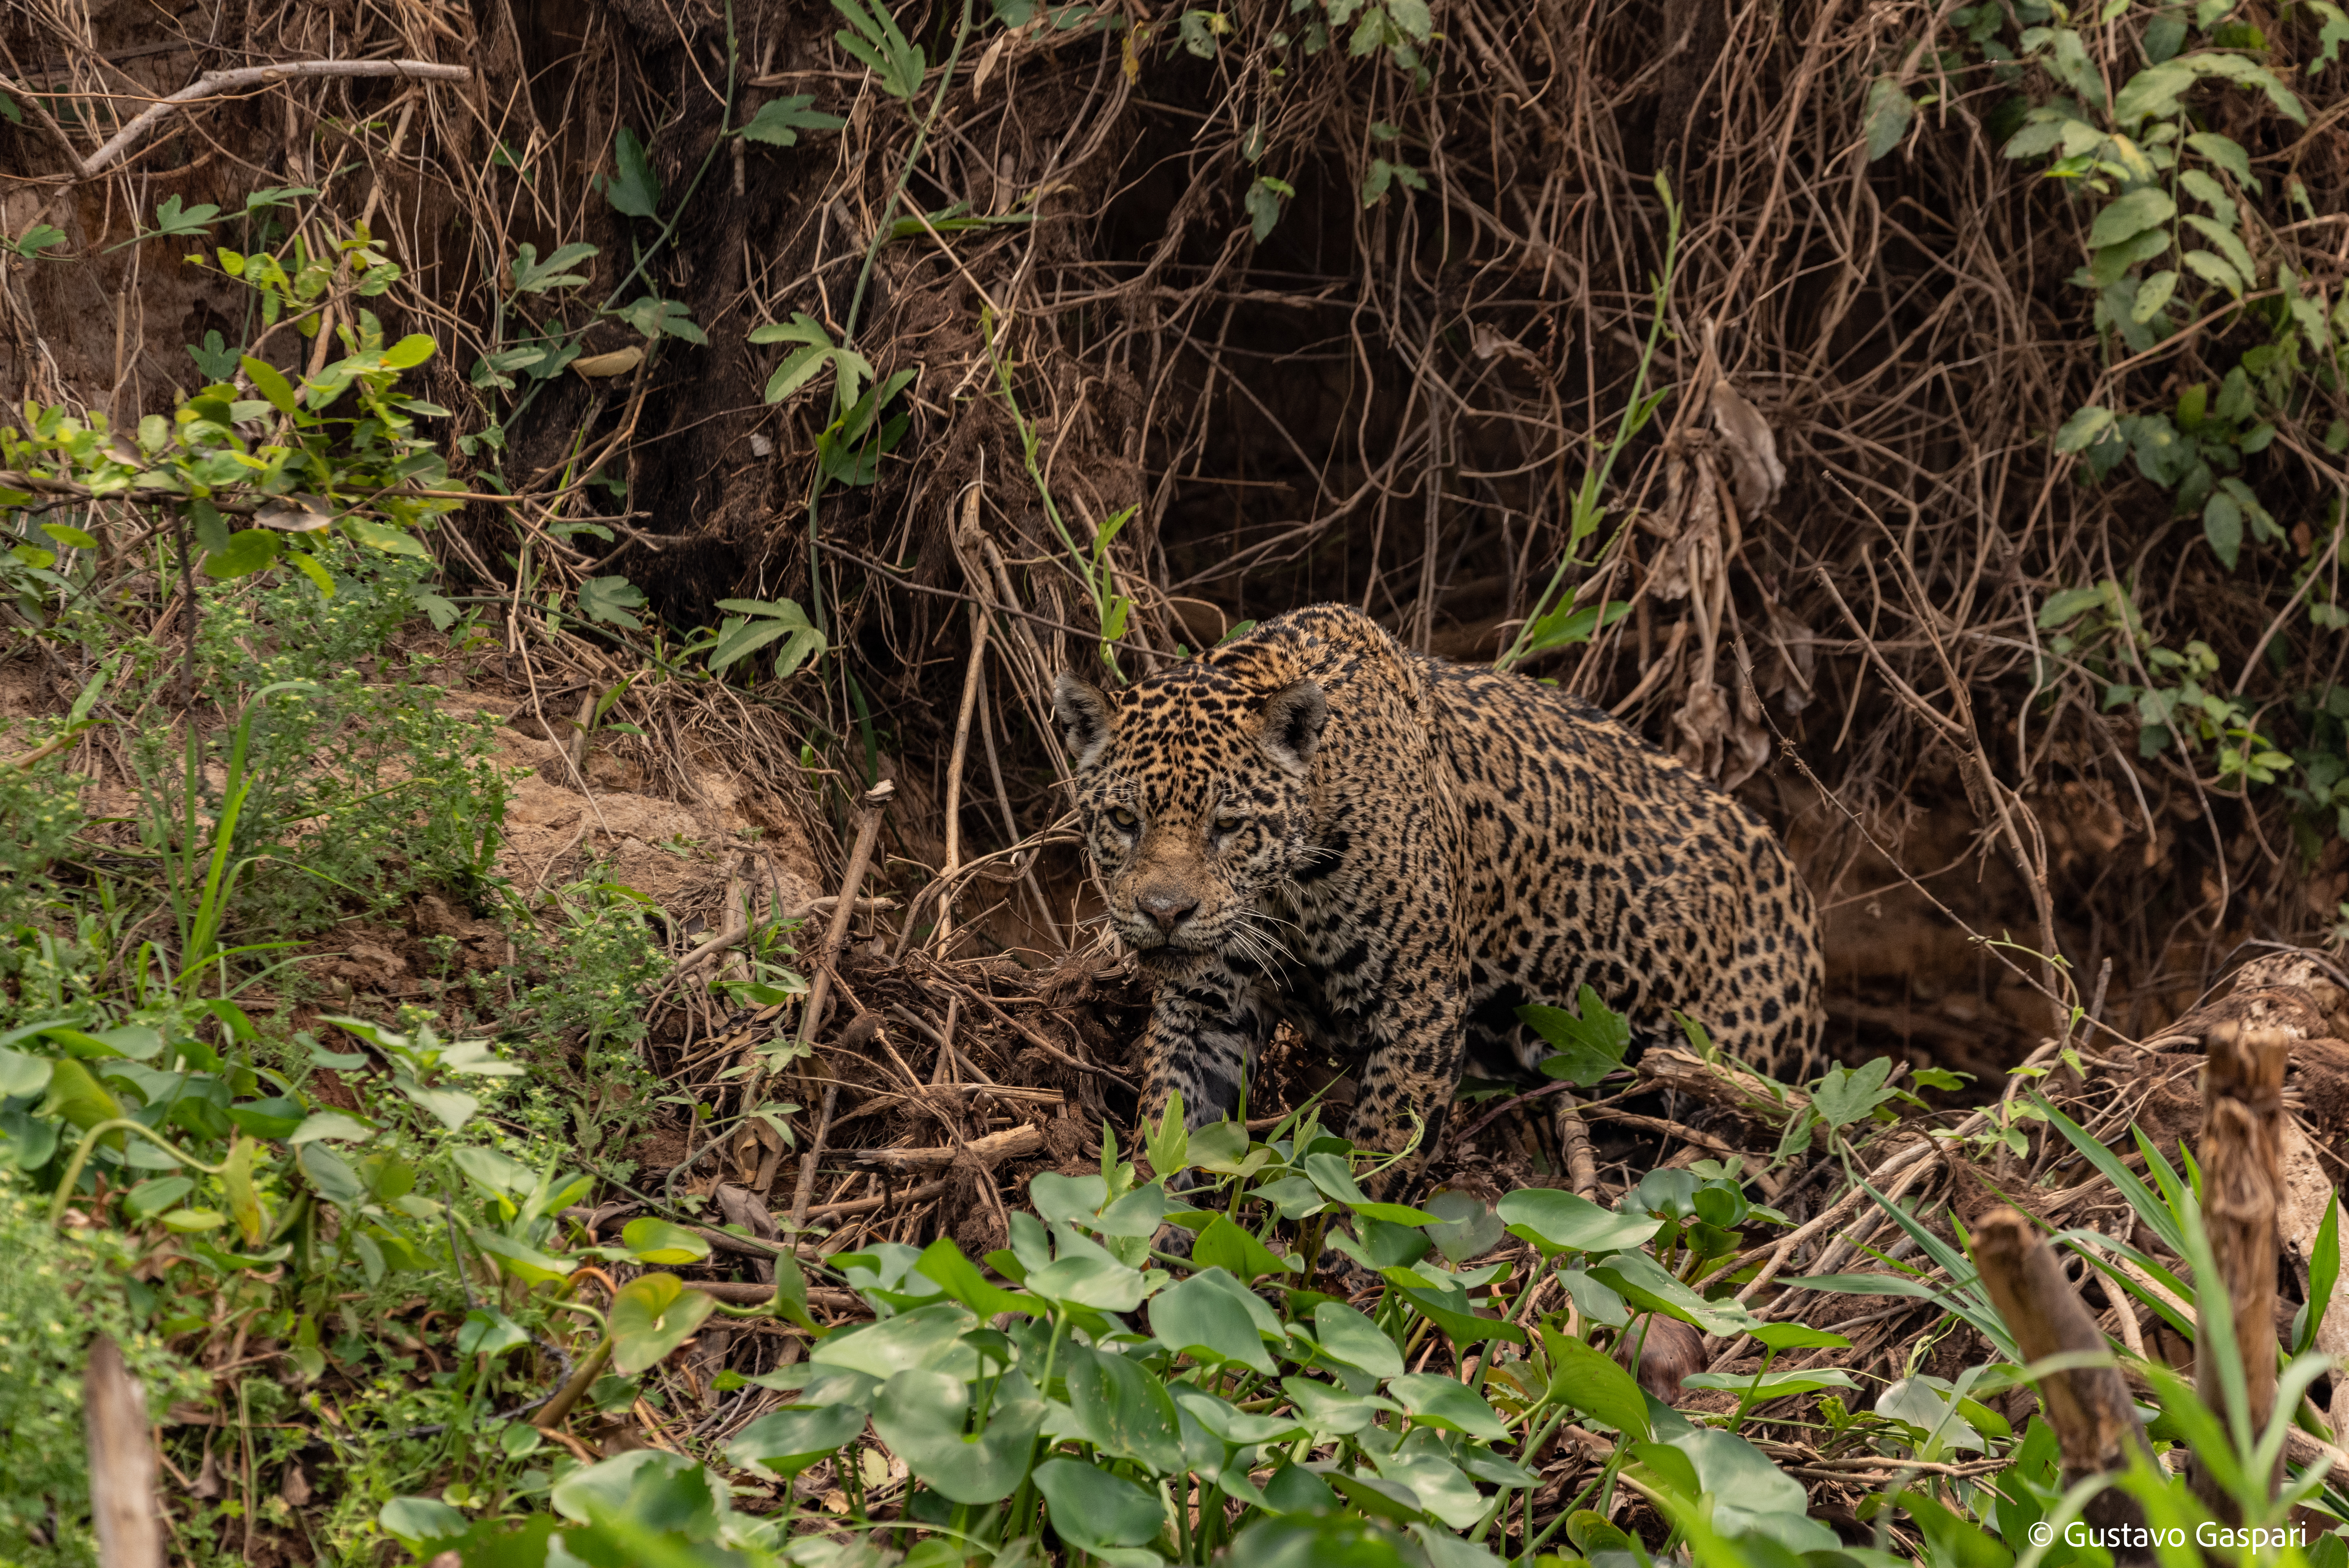
Jaguar: Estella